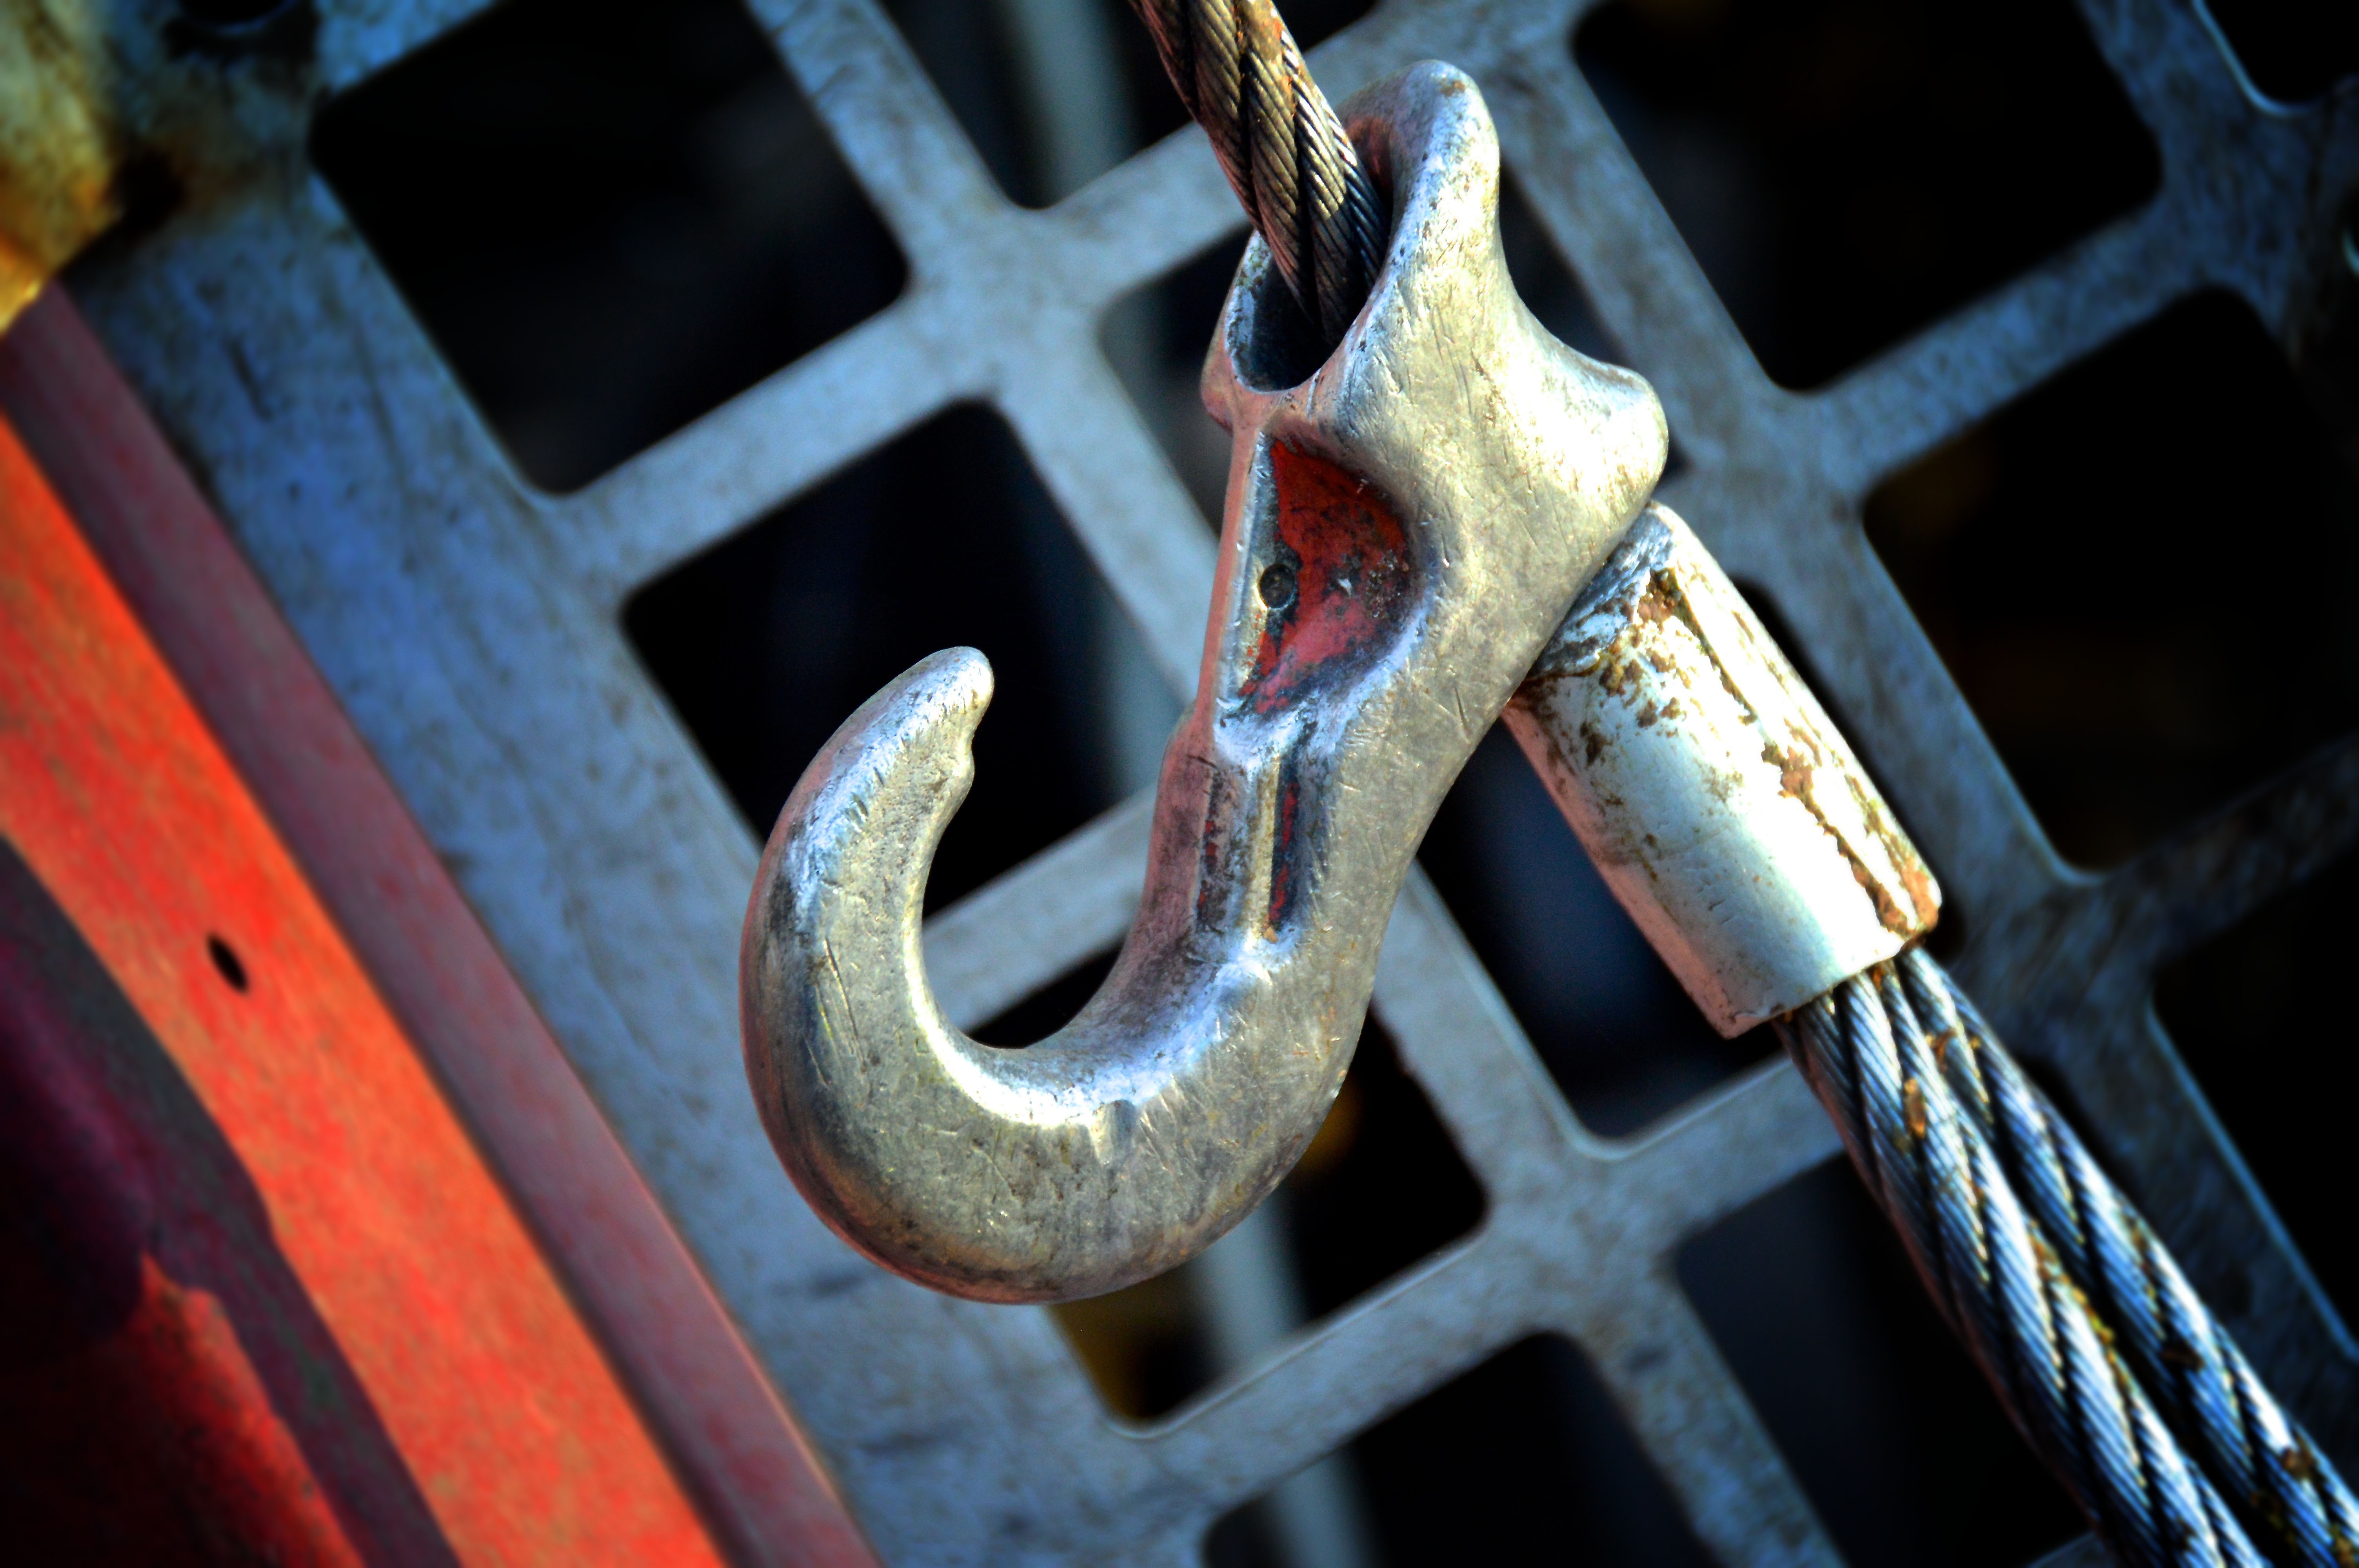
technology, wheel, number, bicycle, tool, construction, vehicle, color, metal, machine, blue, hook, woodworking, macro photography, construction machine, timber industry